William Bradford (murderer)

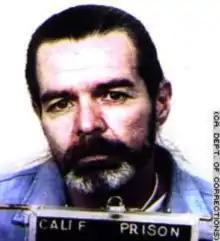
Inmate mugshot

William Richard Bradford (May 18, 1946 – March 10, 2008) was an American convicted murderer and suspected serial killer and serial rapist who was incarcerated in San Quentin State Prison for the 1984 murders of his 15-year-old neighbor Tracey Campbell and barmaid Shari Miller. In July 2006, the Los Angeles County Sheriff's Department released a compilation of photos found in Bradford's apartment in the 1980s, depicting 54 different women in modelling poses. As Bradford had used the promise of a modelling career to lure his known victims, and taken pictures of Miller before murdering her, police believe many of the photos depict Bradford's other victims in the moments before their deaths. Bradford died at the Vacaville prison medical facility on March 10, 2008, of natural causes.